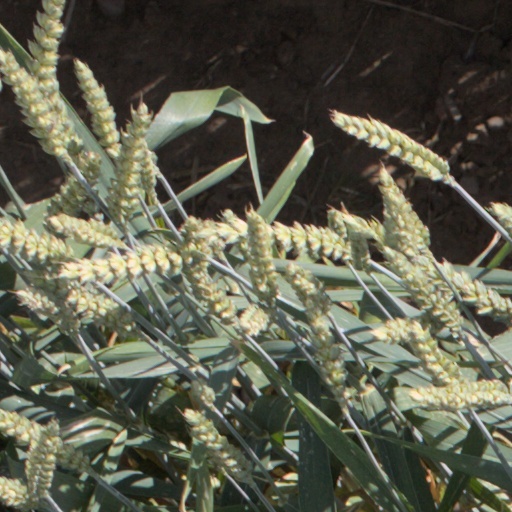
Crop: wheat